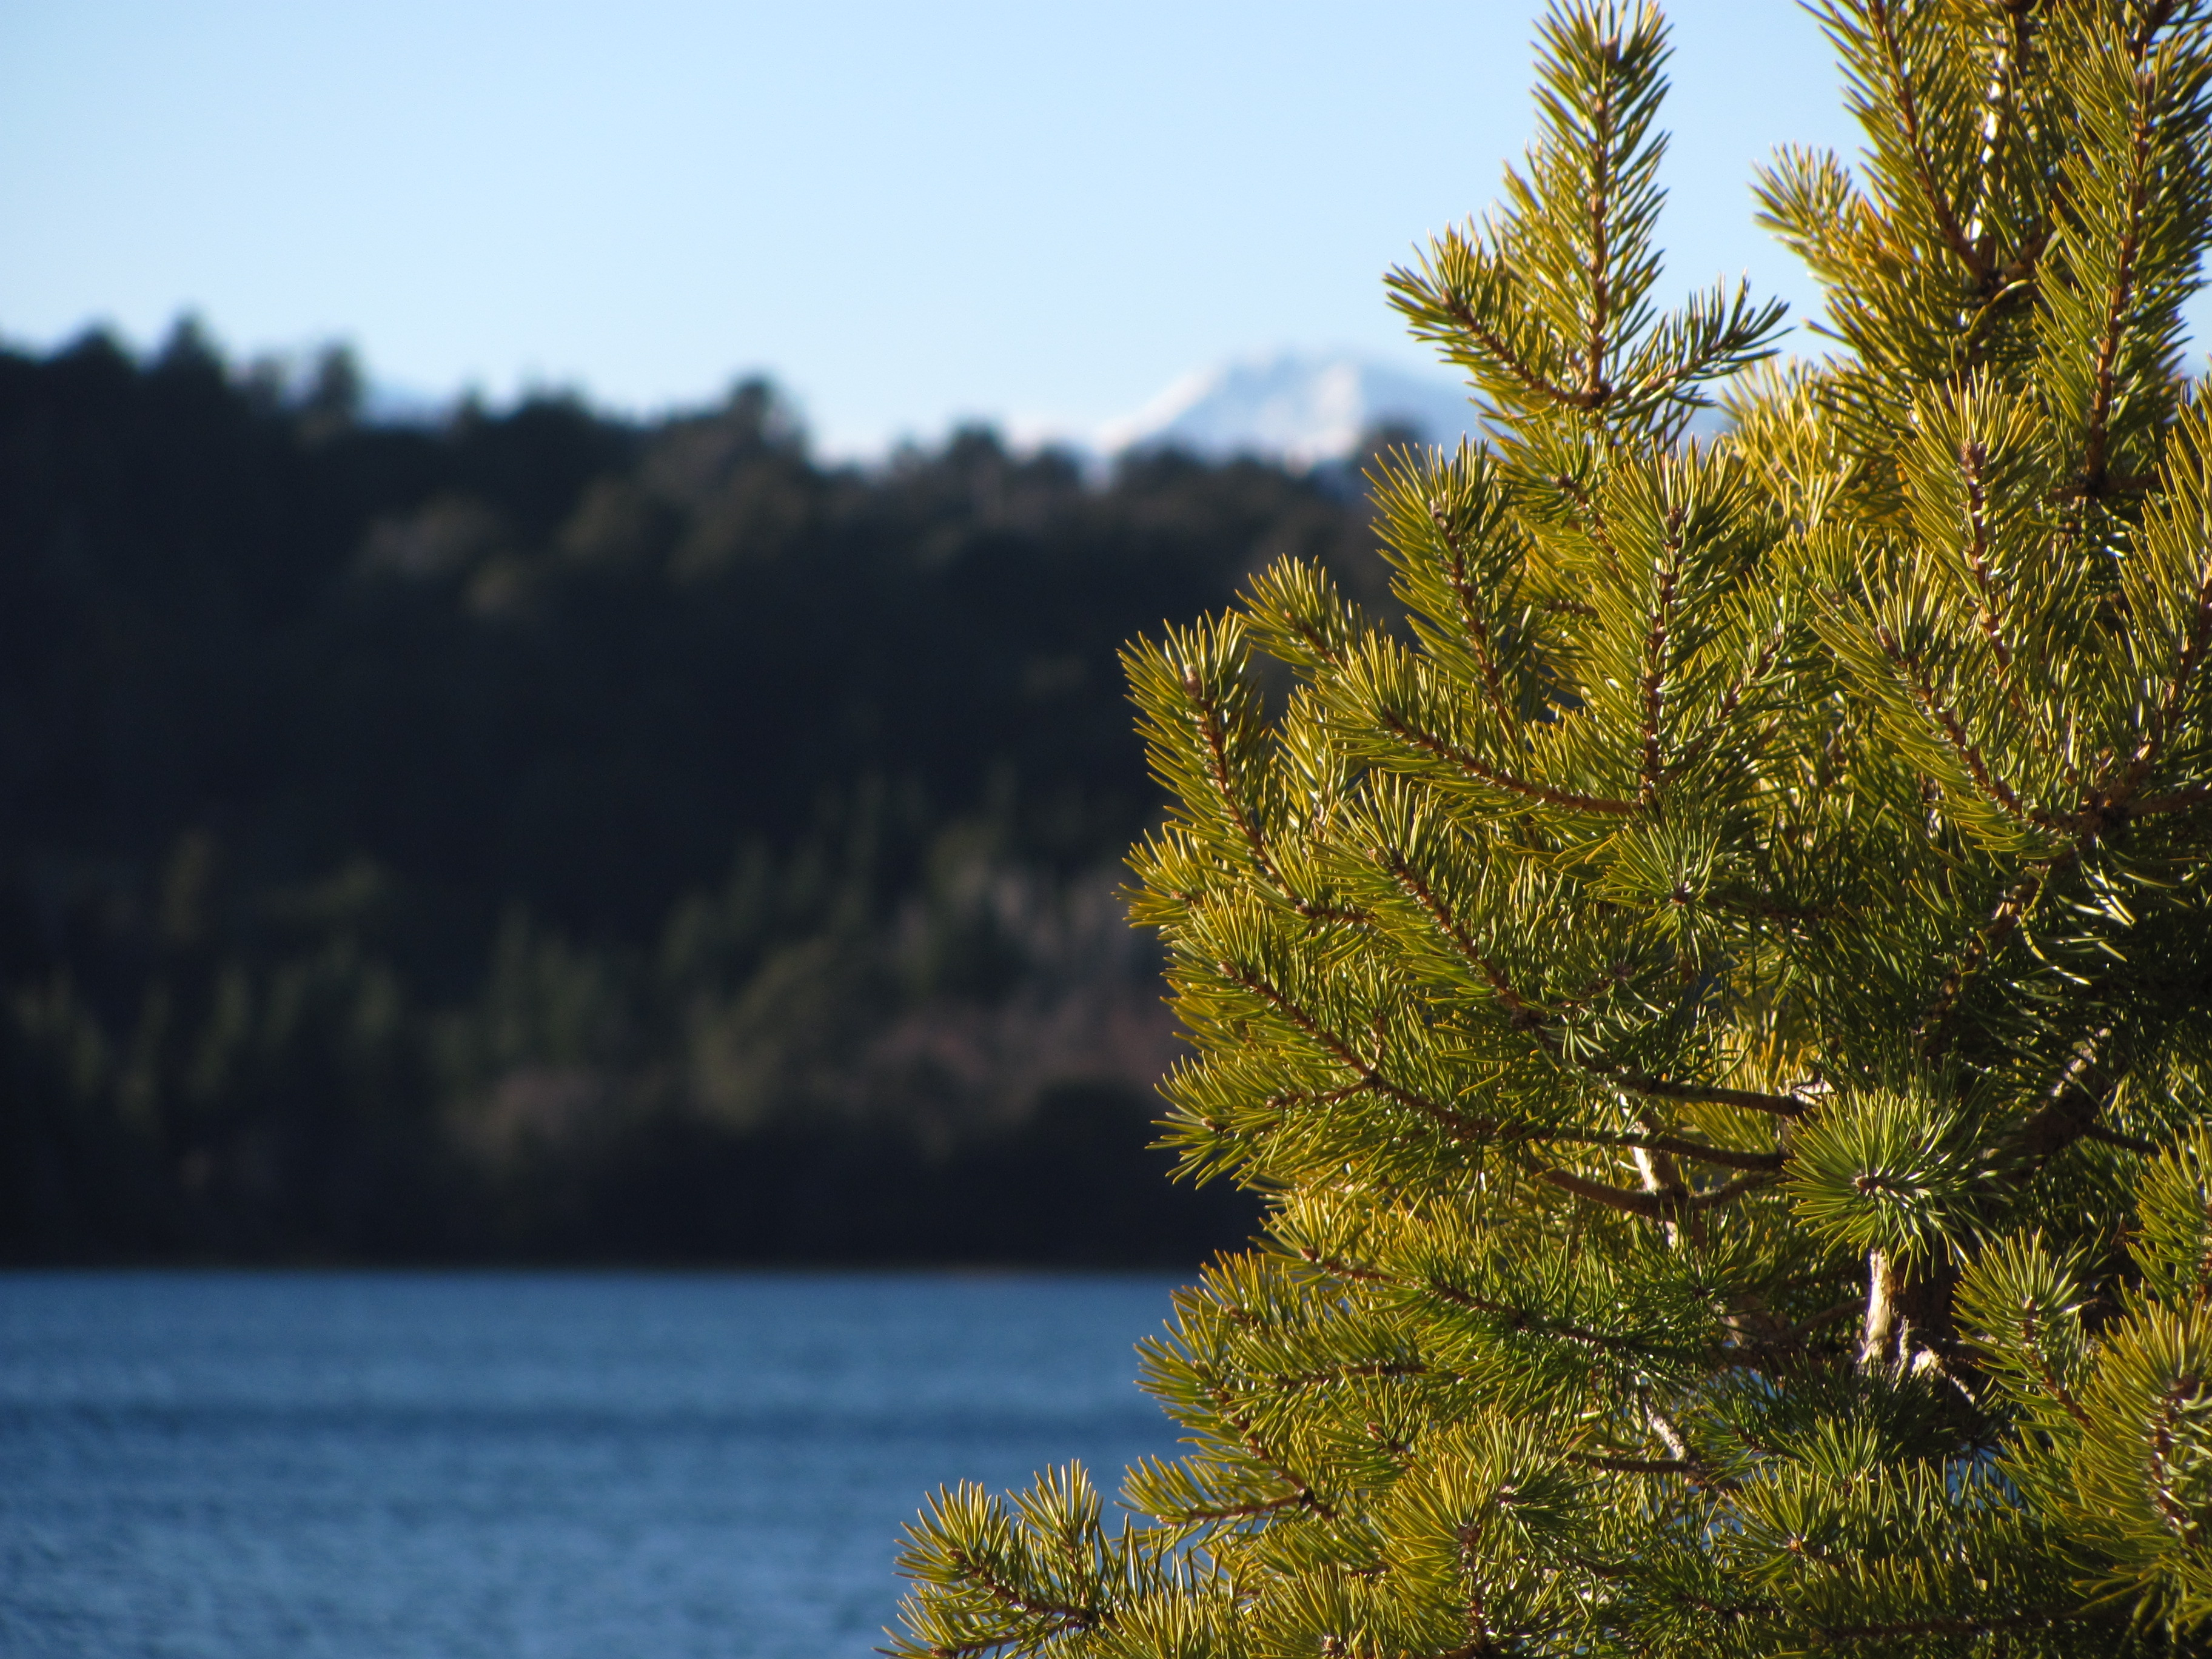
landscape, tree, pine, lake, forest, nature, water, sky, natural landscape, branch, larch, evergreen, woody plant, wood, trunk, horizon, temperate broadleaf and mixed forest, conifer, reservoir, nature reserve, grass, lake district, reflection, spruce fir forest, tropical and subtropical coniferous forests, Northern hardwood forest, loch, Canadian fir, hill, ocean, evening, winter, fir, autumn, pine family, old growth forest, deciduous, sound, white pine, valdivian temperate rain forest, spruce